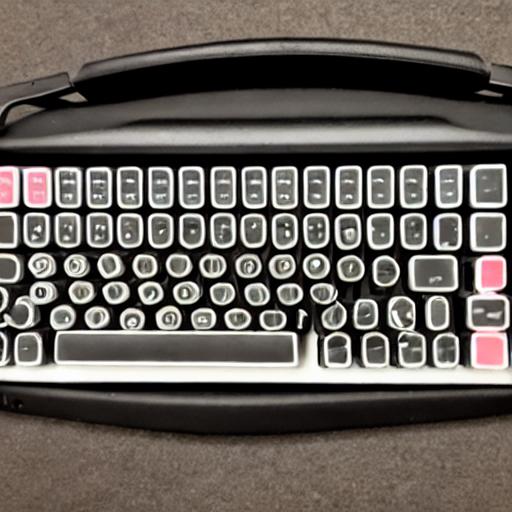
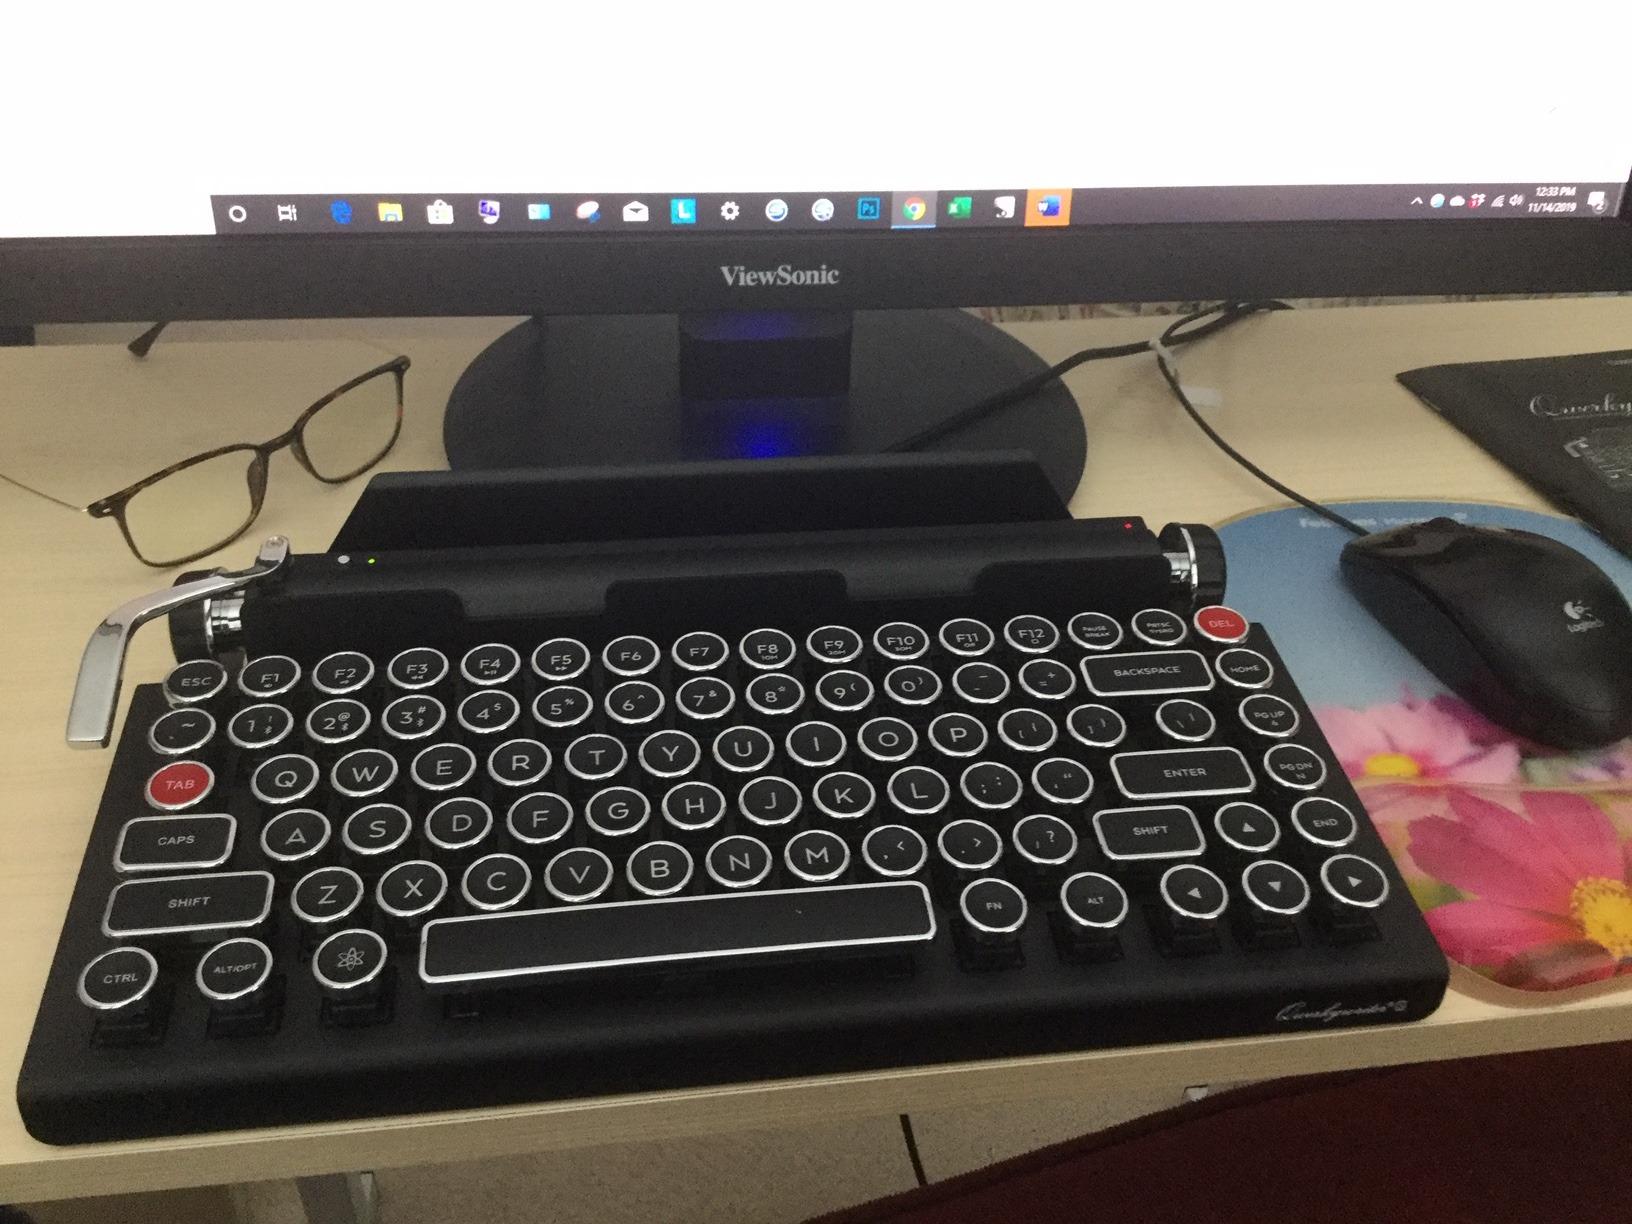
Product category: keyboard
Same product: no